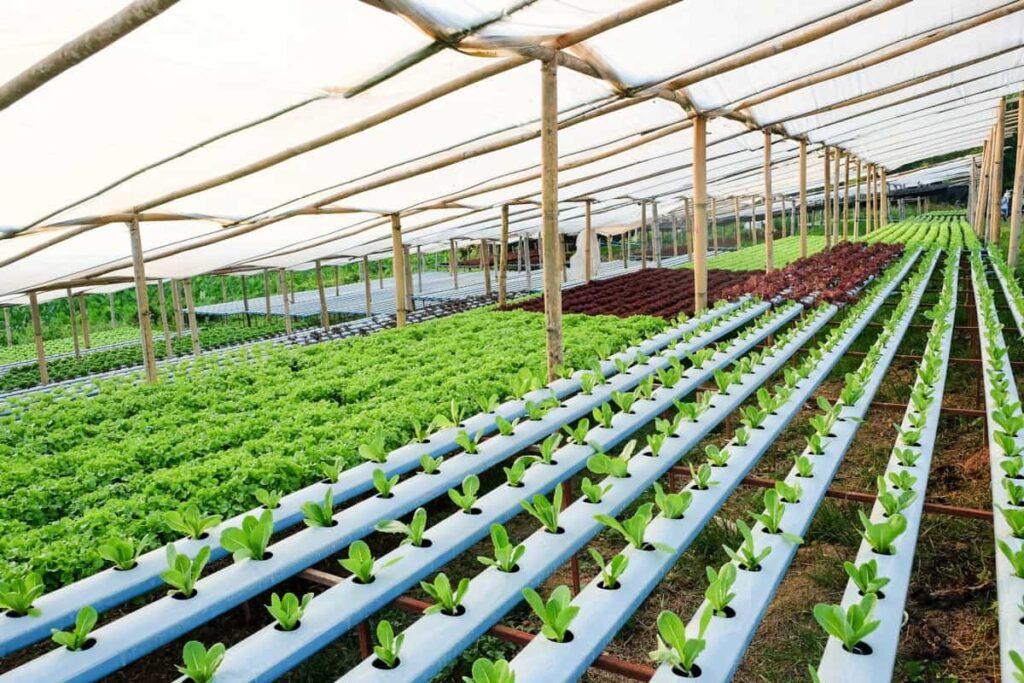
Hii ni aina moja ya ukulima. Mimea ambayo hupandwa kutumia aina hii hukuwa na mazao mengi. Manufaa ya aina ya ukulima huu ni kama vile hauhitaji udongo au nafasi kubwa.